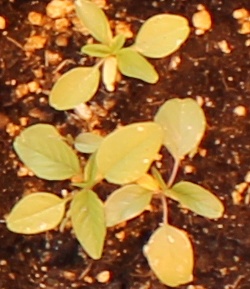
Label: Palmer Amaranth